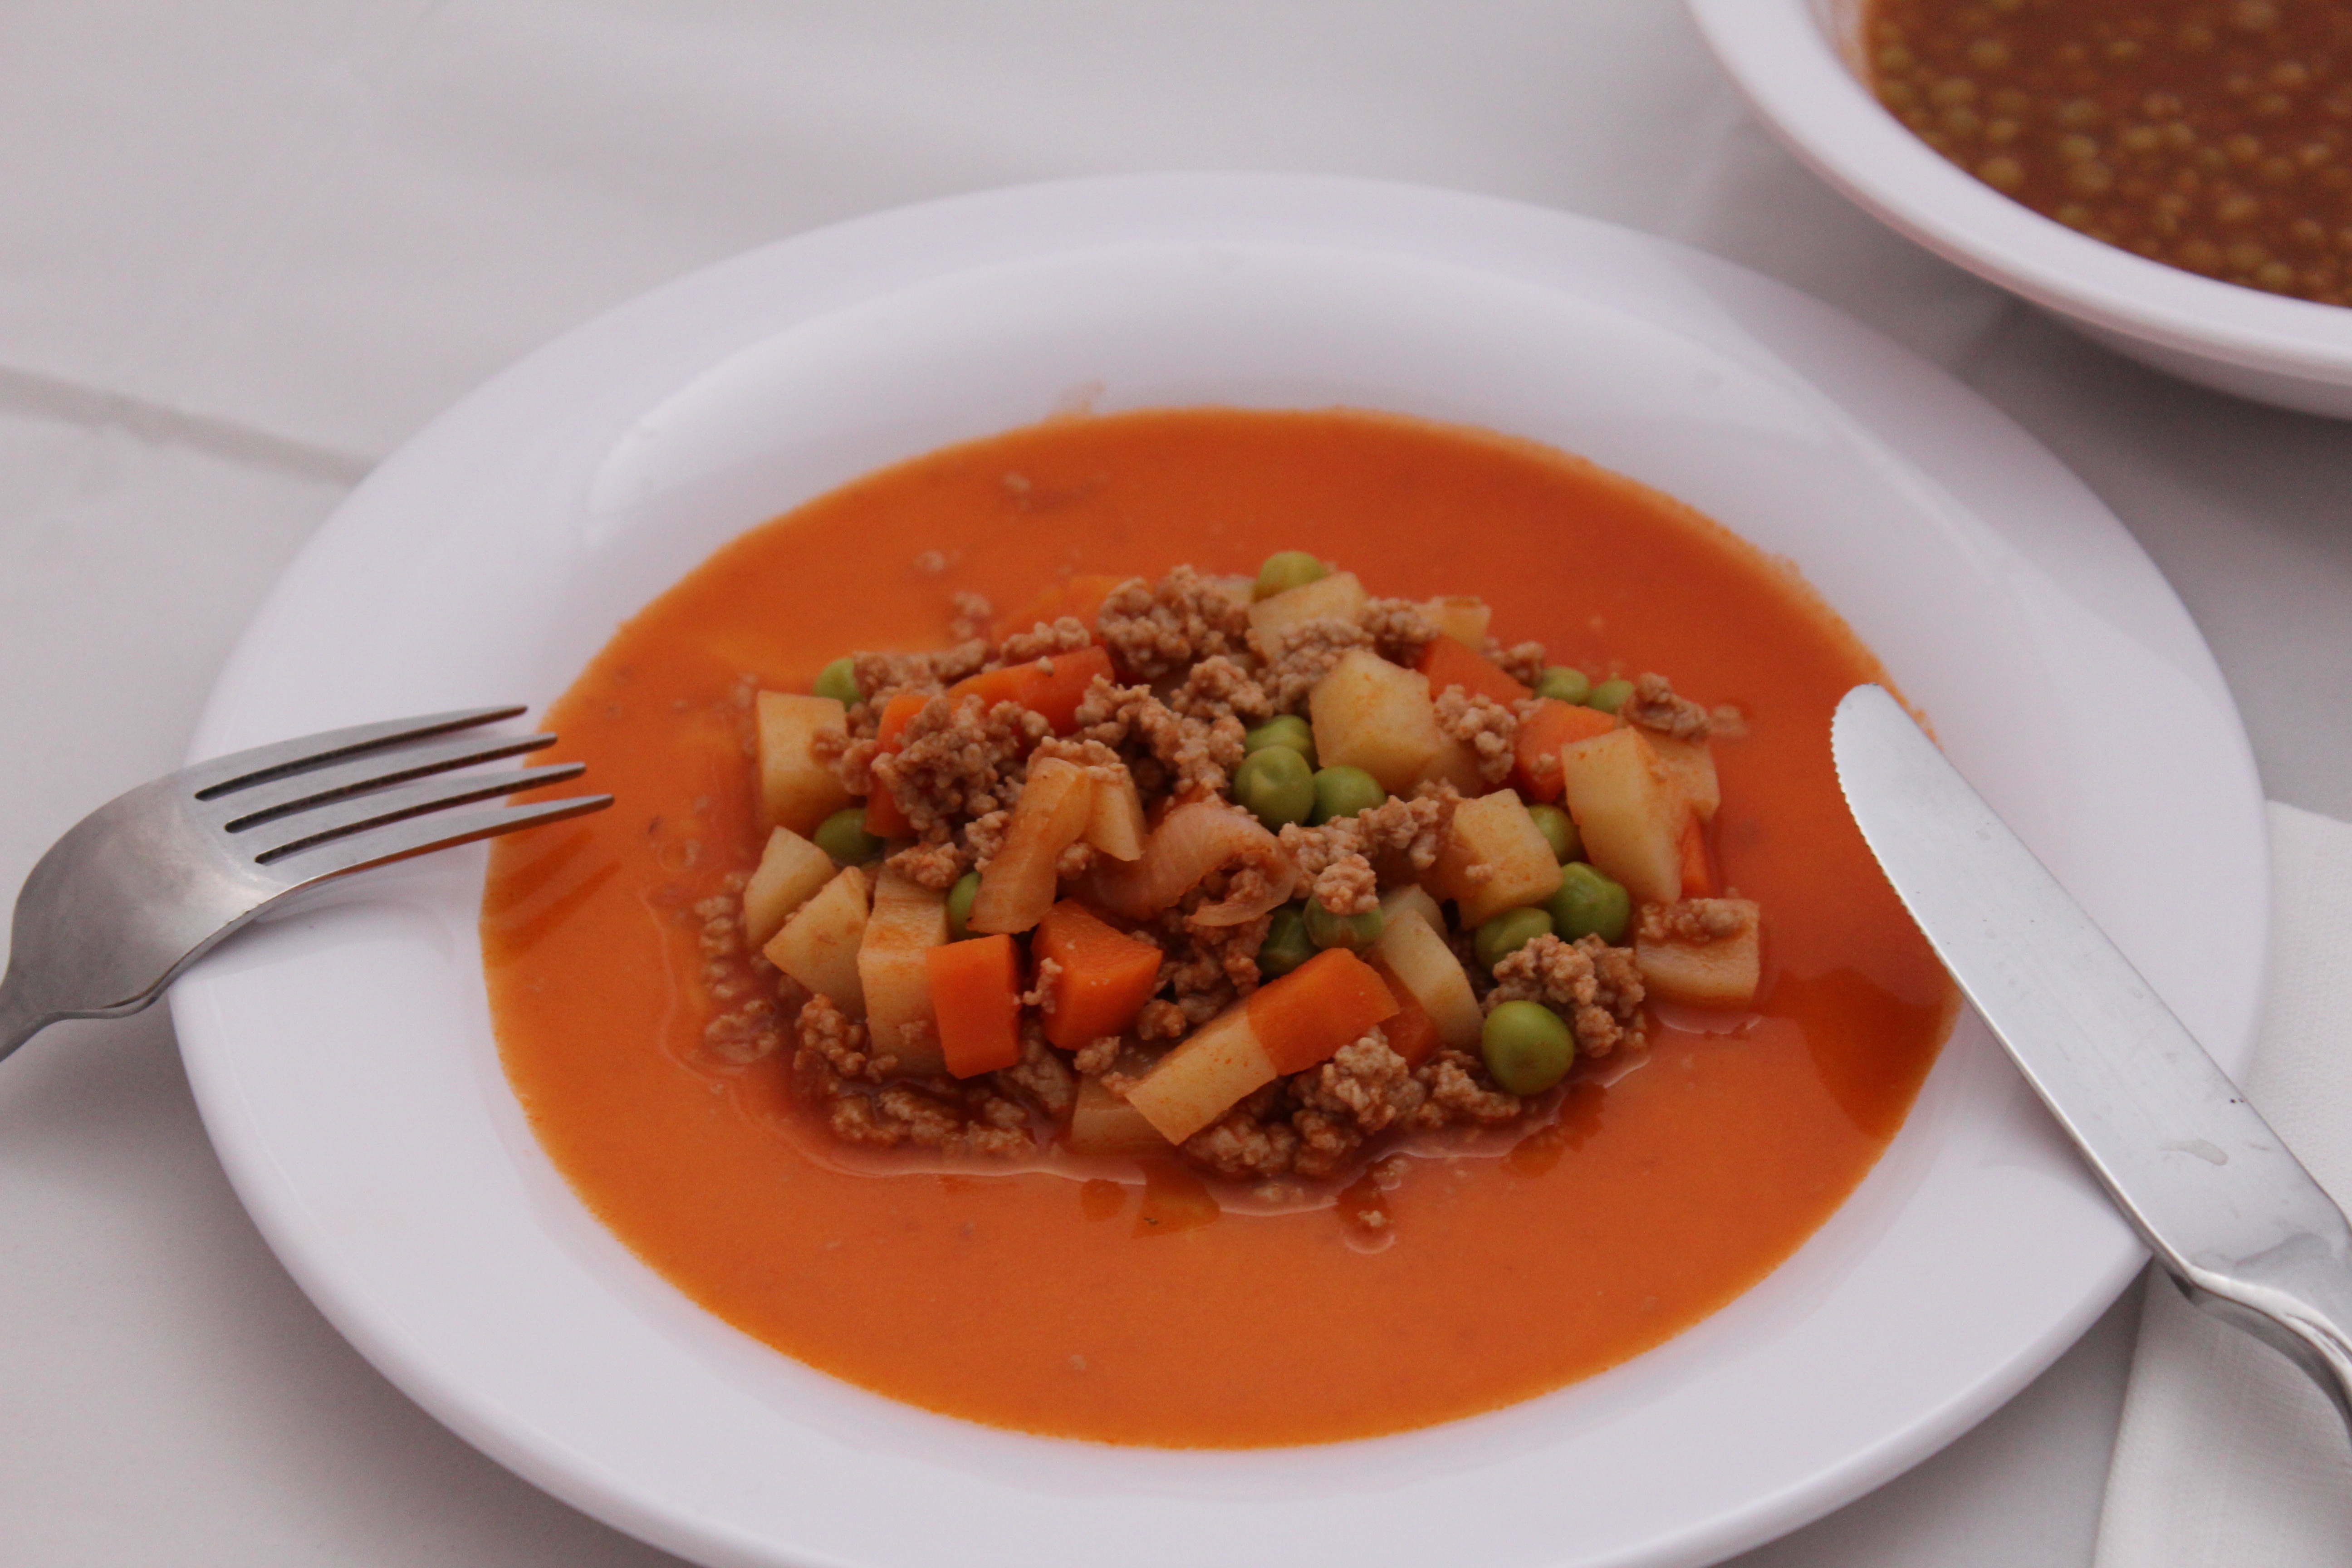
dish, food, produce, vegetable, meat, cuisine, soup, stew, power, mexico, tomatoes, curry, hash